Porsche 911

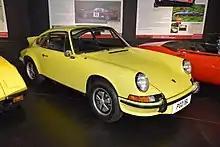
1973 Porsche 911 Carrera RS

The B series went into production in August 1968, replacing the 911L model with 911E with fuel injection. It remained in production until July 1969. The 911E gained wider tires on 6J-15 wheels.